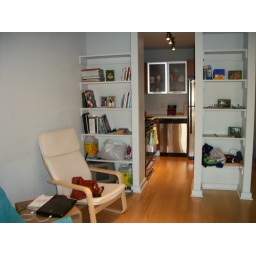
Lupo's litterbox is in the little cubby shelf on the floor behind the chair